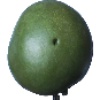
Label: Mango 1